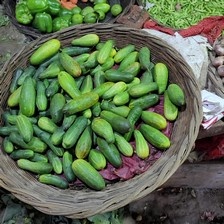
Label: cucumber